Escapement

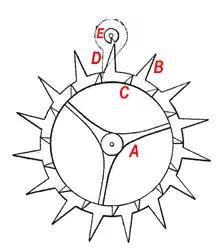
Duplex escapement, showing (A) escape wheel, (B) locking tooth, (C) impulse tooth, (D) pallet, (E) ruby disk. The pallet and disk are attached to the balance wheel arbor, but the wheel is not shown.

The duplex watch escapement was invented by Robert Hooke around 1700, improved by Jean Baptiste Dutertre and Pierre Le Roy, and put in final form by Thomas Tyrer, who patented it in 1782.